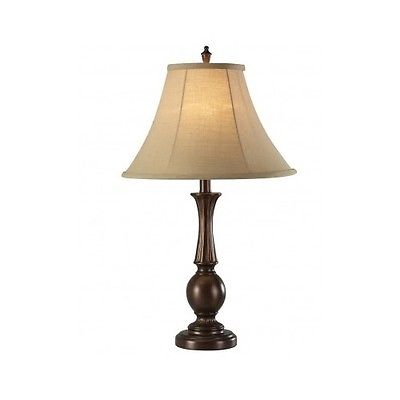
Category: lamp